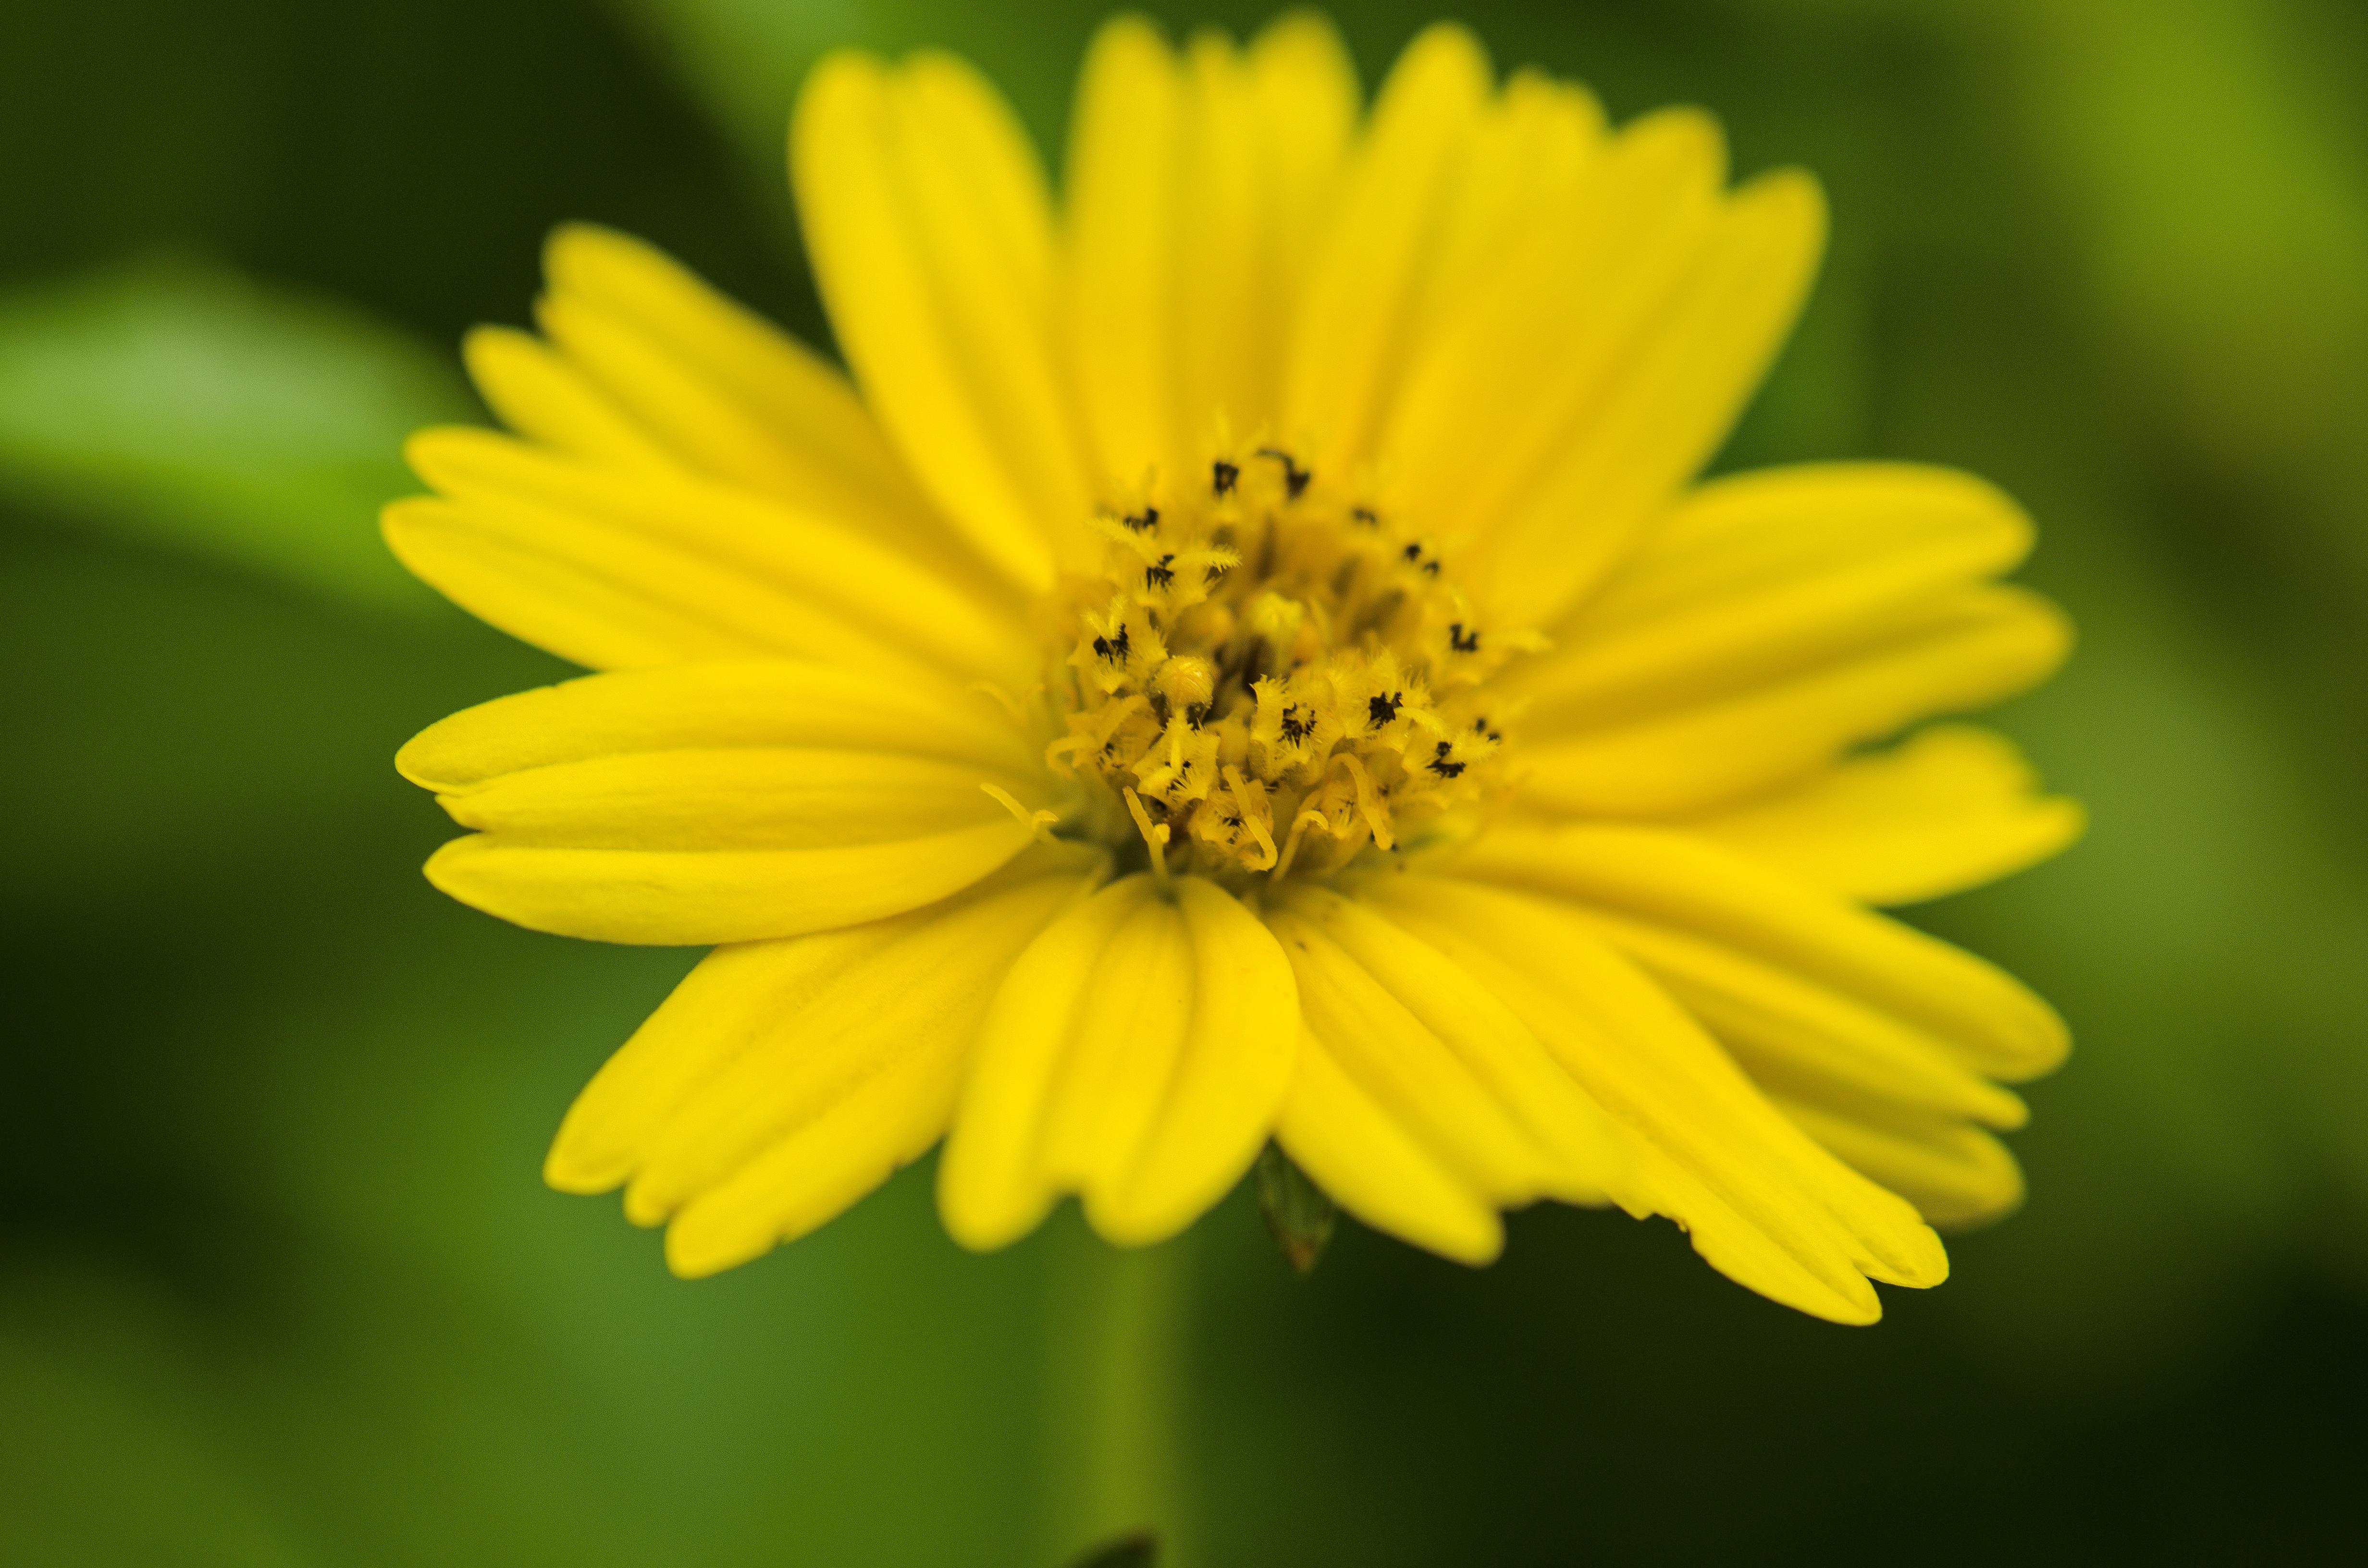
plant, meadow, flower, petal, daisy, herb, macro, yellow, flora, wildflower, close up, pistil, nectar, macro photography, flowering plant, daisy family, oxeye daisy, annual plant, plant stem, land plant, chamaemelum nobile